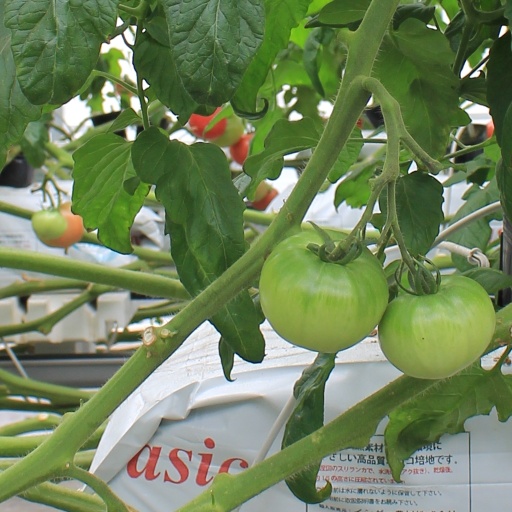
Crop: tomato